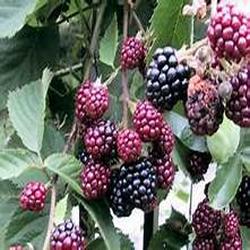
Label: Blackberry